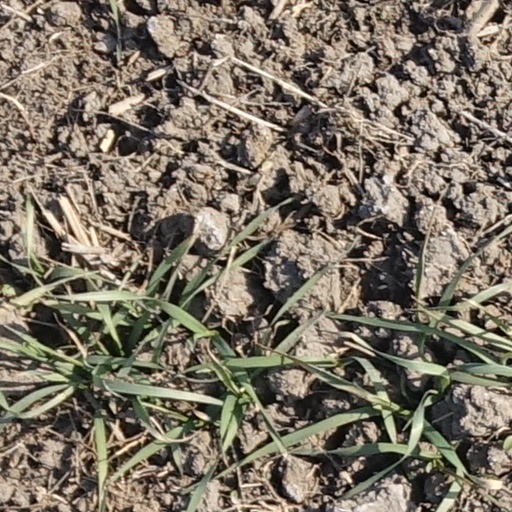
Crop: wheat